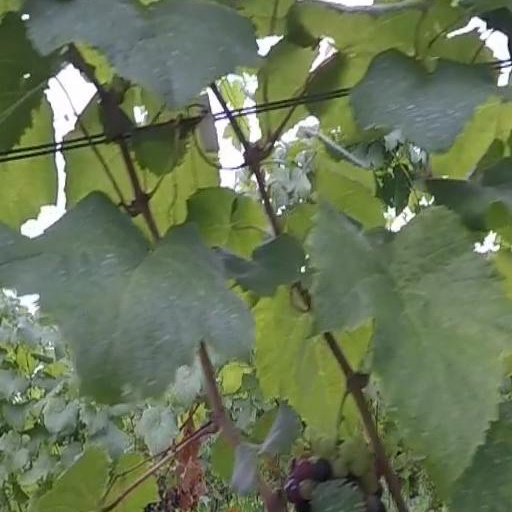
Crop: grape